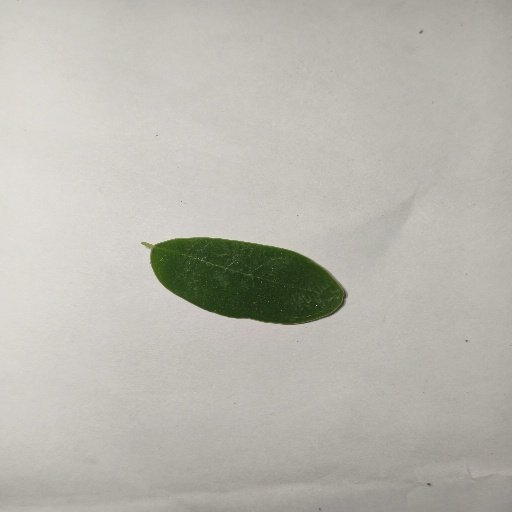
Species: Sojina
Leaf condition: Healthy Leaf